Katie Walder

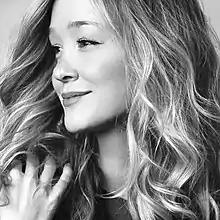

Walder is best known for her recurring roles on "Gilmore Girls" as Janet Billings, "How I Met Your Mother" as Shannon, and "Mad Men" as Sherry. She has appeared in over 50 television shows, including "New Girl", "Franklin & Bash", "Fairly Legal", "The Good Wife", "Supernatural", and "Rules of Engagement". In 2007, she played Trevor Wright's girlfriend in the film "Shelter". In 2014, she starred in the horror film "Come Back to Me".